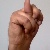
The image shows a hand gesture representing the letter 'N' in Indian Sign Language.